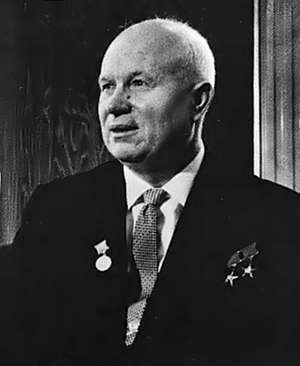
Afstalinisering
Afstaliniseringens fader, Nikita Khrusjtsjov.
Afstalinisering betegner den proces, der blev gennemført i Sovjetunionen efter diktatoren Josef Stalins død i 1953. Processen indebar en liberalisering af samfundet og blev officiel politik efter Khrusjtjovs hemmelige tale på kommunistpartiets 20. partikongres i 1956. Processen begyndte umiddelbart efter Stalins død, hvor mange politiske fanger fik amnesti, straffeloven blev håndhævet mildere og udenlandske krigsfanger blev stort set repatrieret.